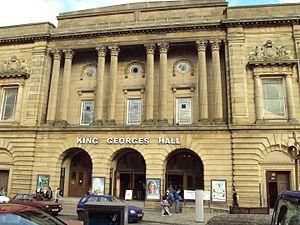
Kathleen Mary Ferrier, née le 22 avril 1912 à Preston en Angleterre et morte à Londres le 8 octobre 1953, est une contralto anglaise qui a acquis une renommée internationale grâce à la scène, aux concerts et à ses enregistrements. Son répertoire s'étendait de la chanson folklorique et de la ballade populaire aux œuvres classiques de Bach, de Brahms, de Mahler et d'Elgar. Sa mort, causée au sommet de sa gloire par un cancer, a consterné le monde de la musique et le grand public, qui ne connaissait pas la nature de la maladie.